Mohammad Hussain Sadiqi Nili

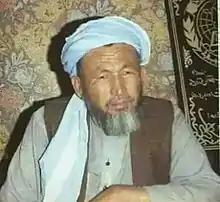

Muhammad Hussain Sadiqi Nili, commonly known as Sadiqi Nili was a prominent Hazara jihadist leader in Afghanistan.